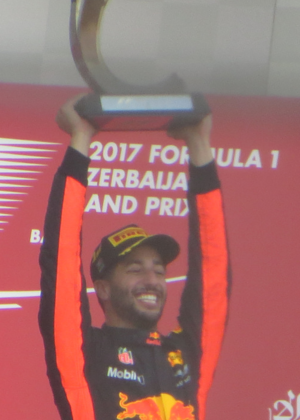
Le Grand Prix automobile d'Azerbaïdjan 2017, disputé le 25 juin 2017 sur le circuit urbain de Bakou, est la 964ᵉ épreuve du championnat du monde de Formule 1 courue depuis 1950 et la huitième manche du championnat 2017. Il s'agit de la première édition du Grand Prix d'Azerbaïdjan sur un circuit inauguré un an plus tôt avec l'organisation du Grand Prix d'Europe 2016. Après le succès de cette édition, les organisateurs décident de renommer l'épreuve en Grand Prix d'Azerbaïdjan pour « positionner l'Azerbaïdjan en Europe et démontrer leur volonté d'ouverture aux visiteurs étrangers. »
Daniel Joseph Ricciardo, né le 1ᵉʳ juillet 1989 à Perth en Australie-Occidentale, est un pilote automobile australien. Il a couru de 2014 à 2018 dans l'écurie autrichienne Red Bull Racing, pour laquelle il a obtenu sept victoires, trois pole positions, treize meilleurs tours en course et 29 podiums, puis il s'engage avec Renault à partir de la saison 2019.
Le championnat du monde de Formule 1 2017 est la 68ᵉ édition du championnat du monde de Formule 1. Il débute le 26 mars 2017 avec le Grand Prix d'Australie et s'achève le 26 novembre 2017 à Abou Dabi. Il comporte vingt Grands Prix, un de moins qu'en 2016, le Grand Prix d'Allemagne n'étant pas organisé.